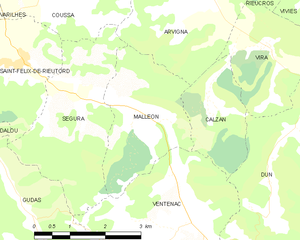
Carte des communes françaises: Malléon